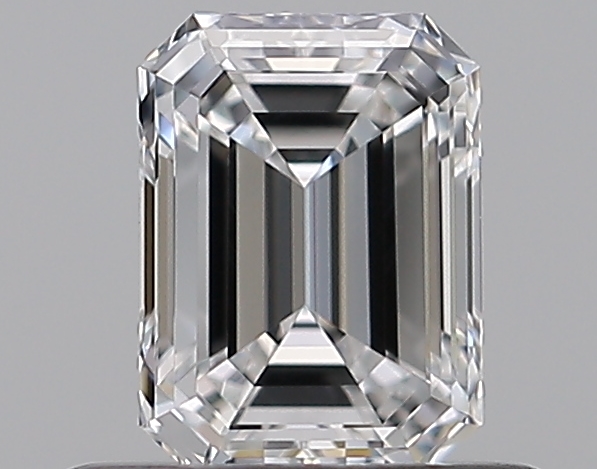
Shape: emerald
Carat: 0.5
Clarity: VVS2
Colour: E
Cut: EX
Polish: VG
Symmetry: VG
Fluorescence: N
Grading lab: GIA
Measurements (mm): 5.42 x 3.97 x 2.6